Gujarati language

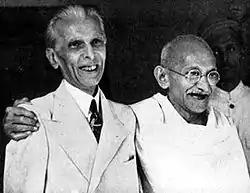
Muhammad Ali Jinnah and Mahatma Gandhi were both native Gujarati speakers but the former one advocated for the use of Urdu.

Of the approximately million speakers of Gujarati in 2022, roughly million resided in India, 250,000 in Tanzania, in Kenya, and some thousands in Pakistan. Many Gujarati speakers in Pakistan are shifting to Urdu; however, some Gujarati community leaders in Pakistan claim that there are 3 million Gujarati speakers in Karachi.